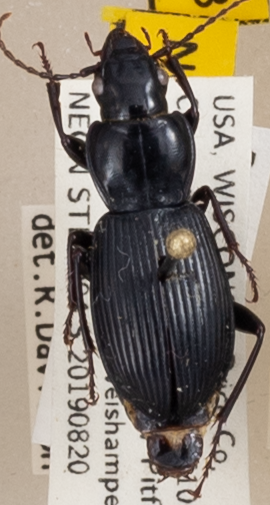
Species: Pterostichus coracinus
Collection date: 2019-08-20
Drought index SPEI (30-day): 0.512
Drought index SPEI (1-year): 2.09
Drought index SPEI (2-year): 1.13